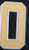
Number: 0